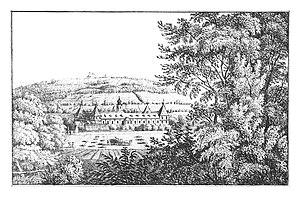
Le château de Hainfeld est le plus grand Wasserburg de Styrie. Il est situé dans la ville de Feldbach en Autriche.